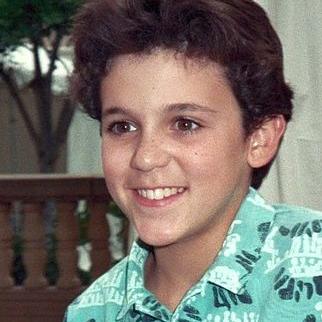
Age: 12